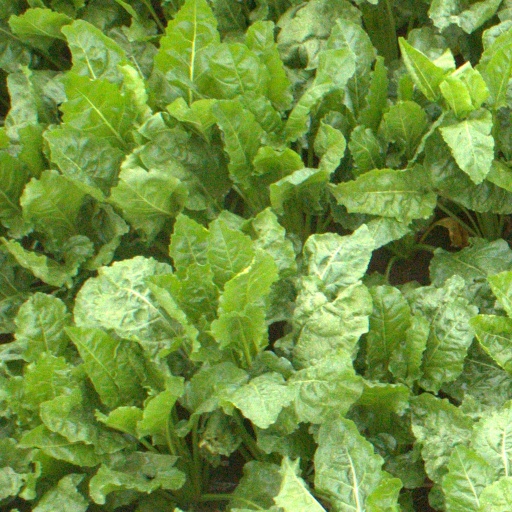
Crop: sugar beet